Juan L. Maldonado

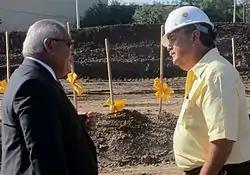
President Juan L. Maldonado (left) converses on September 15, 2010, with Jesse Poras, then the incoming LCC trustee, at the groundbreaking of the Rodney Lewis Education and Academic Center. Four years later, Maldonado campaigned successfully to defeat Porras in the trustee elections. Maldonado announced his own retirement several months thereafter.

In June 2015, the LCC trustees took formal action not to extend the president's contract for another year. This action forced Maldonado to retire earlier than he had planned.